CC Amfi

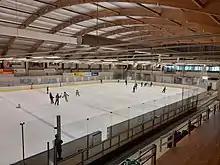
Storhamar Ishall in November 2021

Adjacent to the Olympic venue lays Storhamar Ishall. Solely used for ice hockey, it opened in 1981 and has a capacity for 1,200. Since the opening of the Olympic venue, Storhamar Ishall has been used for training, and the two rinks share common dressing rooms and other facilities.